SSC Tuatara

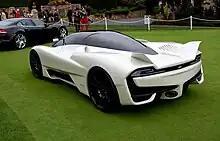
SSC Tuatara concept

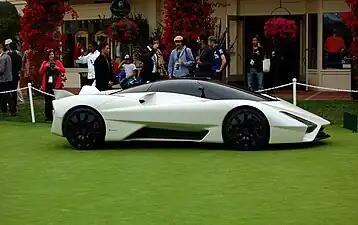
SSC Tuatara Side View.

SSC began working on the development of the successor of the SSC Ultimate Aero in 2011. The new car named the Tuatara was previewed in concept form at the 2011 Pebble Beach Concours d'Elegance. In August 2018, seven years after the debut of the concept, the production version of the Tuatara was shown to the general public. Designed by ex-Pininfarina designer Jason Castriota, the car takes inspiration from the aerospace industry.